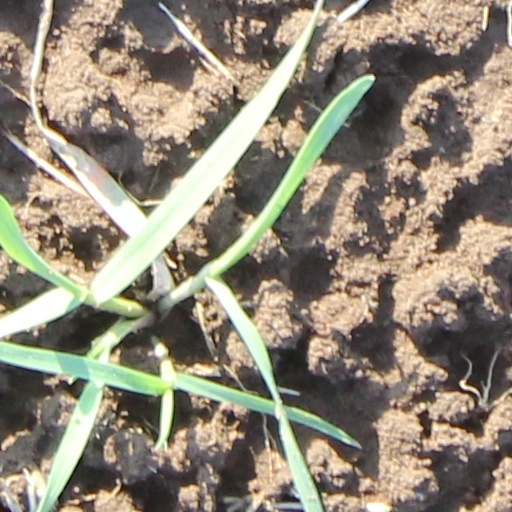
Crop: wheat